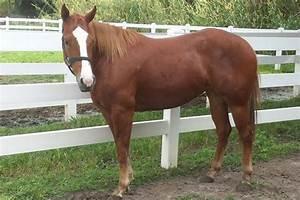
horse